Guy Stockwell

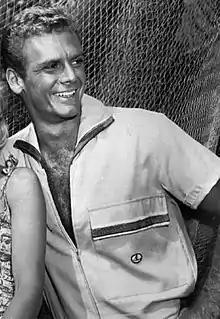
Stockwell in "Adventures in Paradise" (1961)

Harry Guy Stockwell (November 16, 1933 – February 6, 2002) was an American actor who appeared in nearly 30 movies and 250 television series episodes.